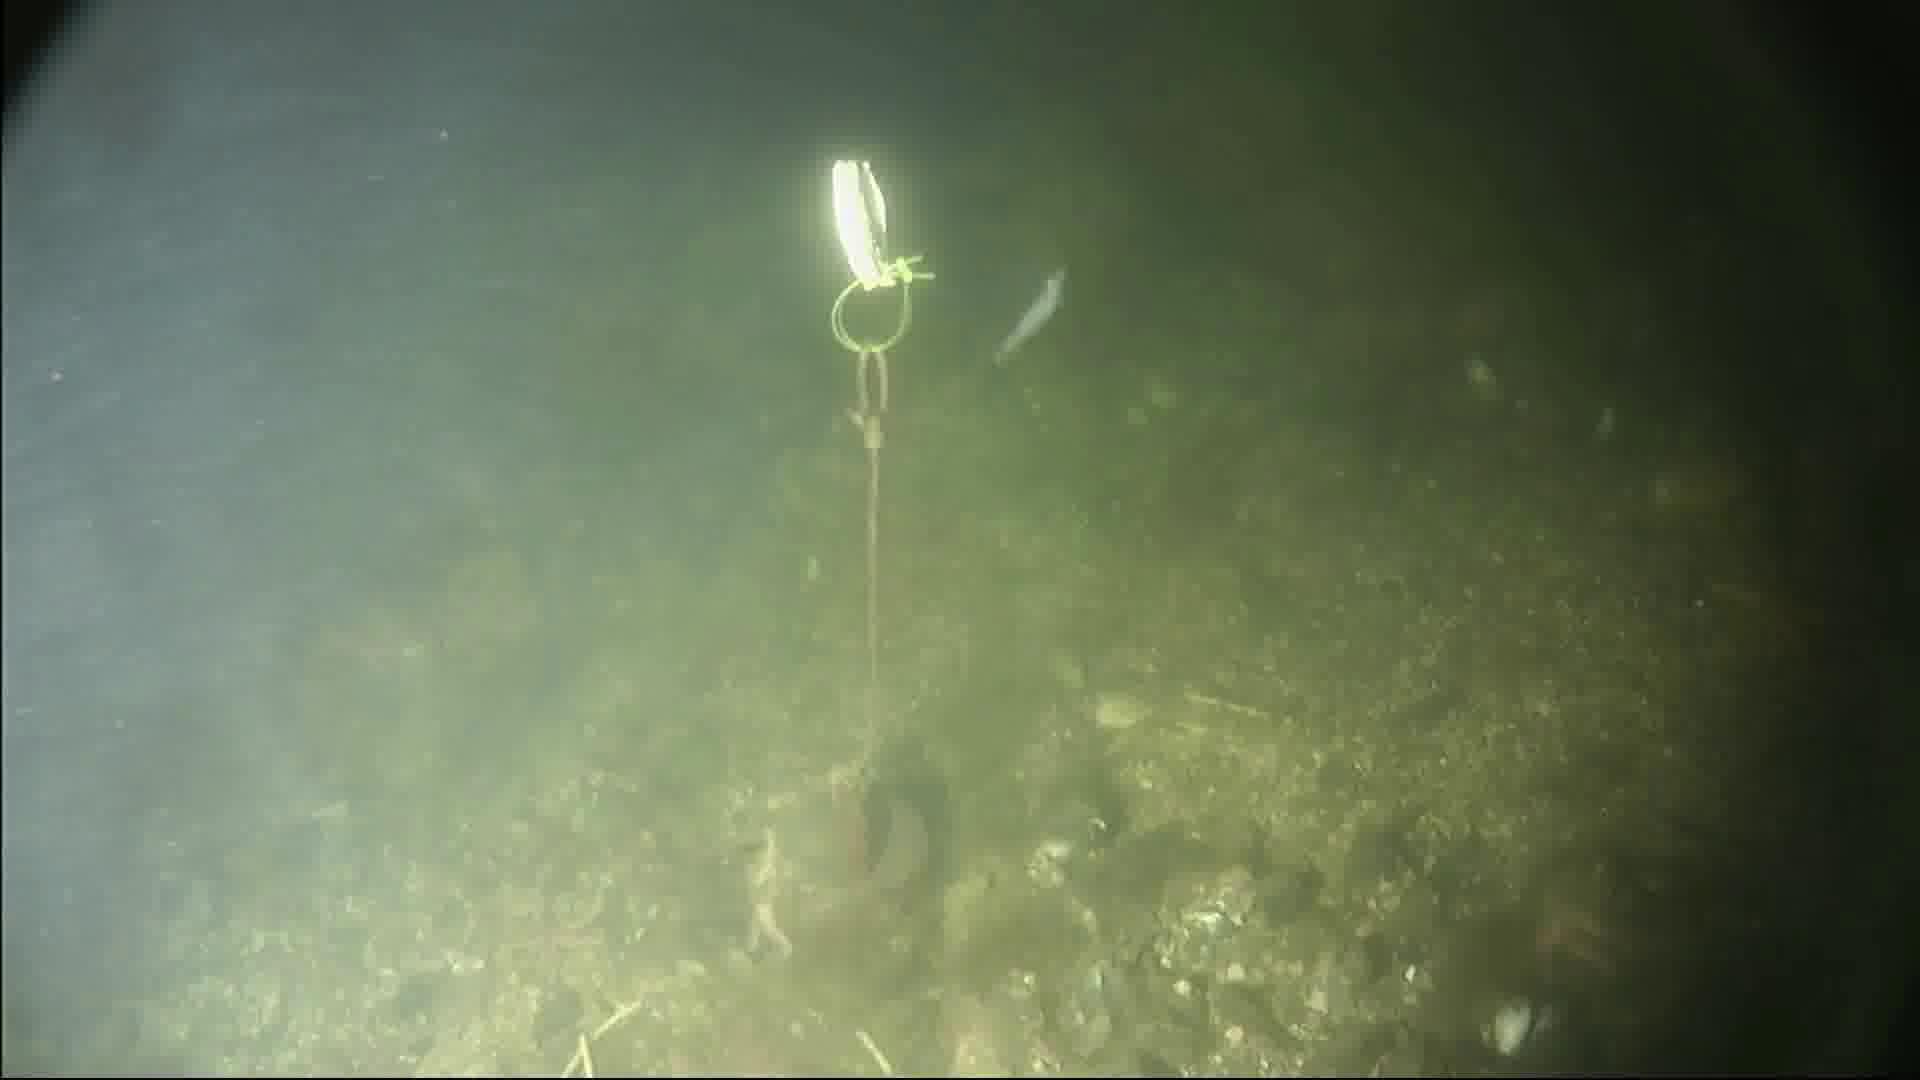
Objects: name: shrimp
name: starfish